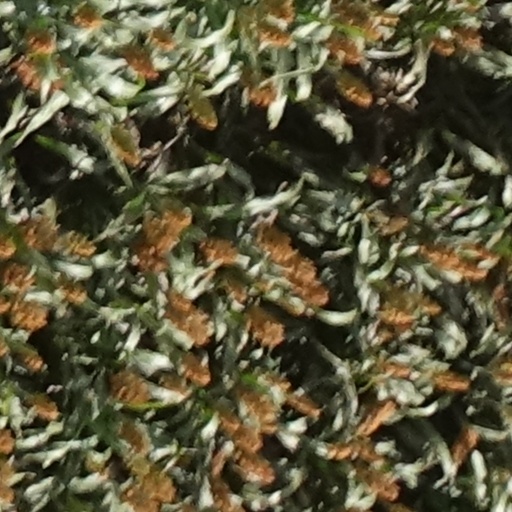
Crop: sorghum